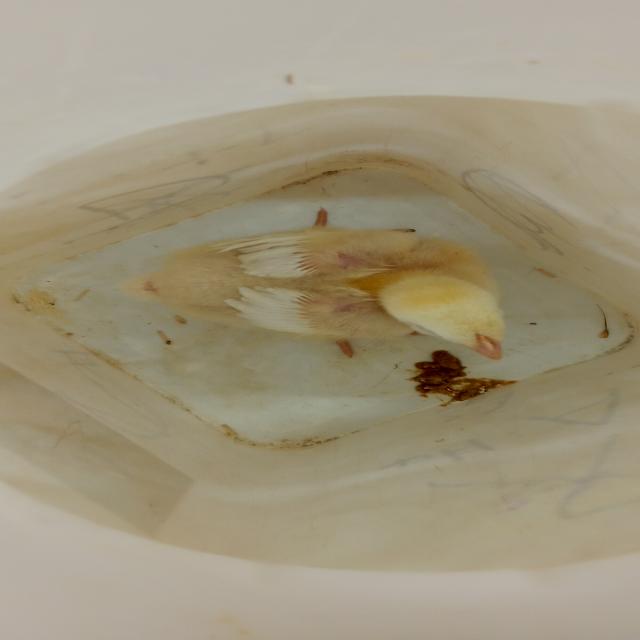
Weight: 407 g